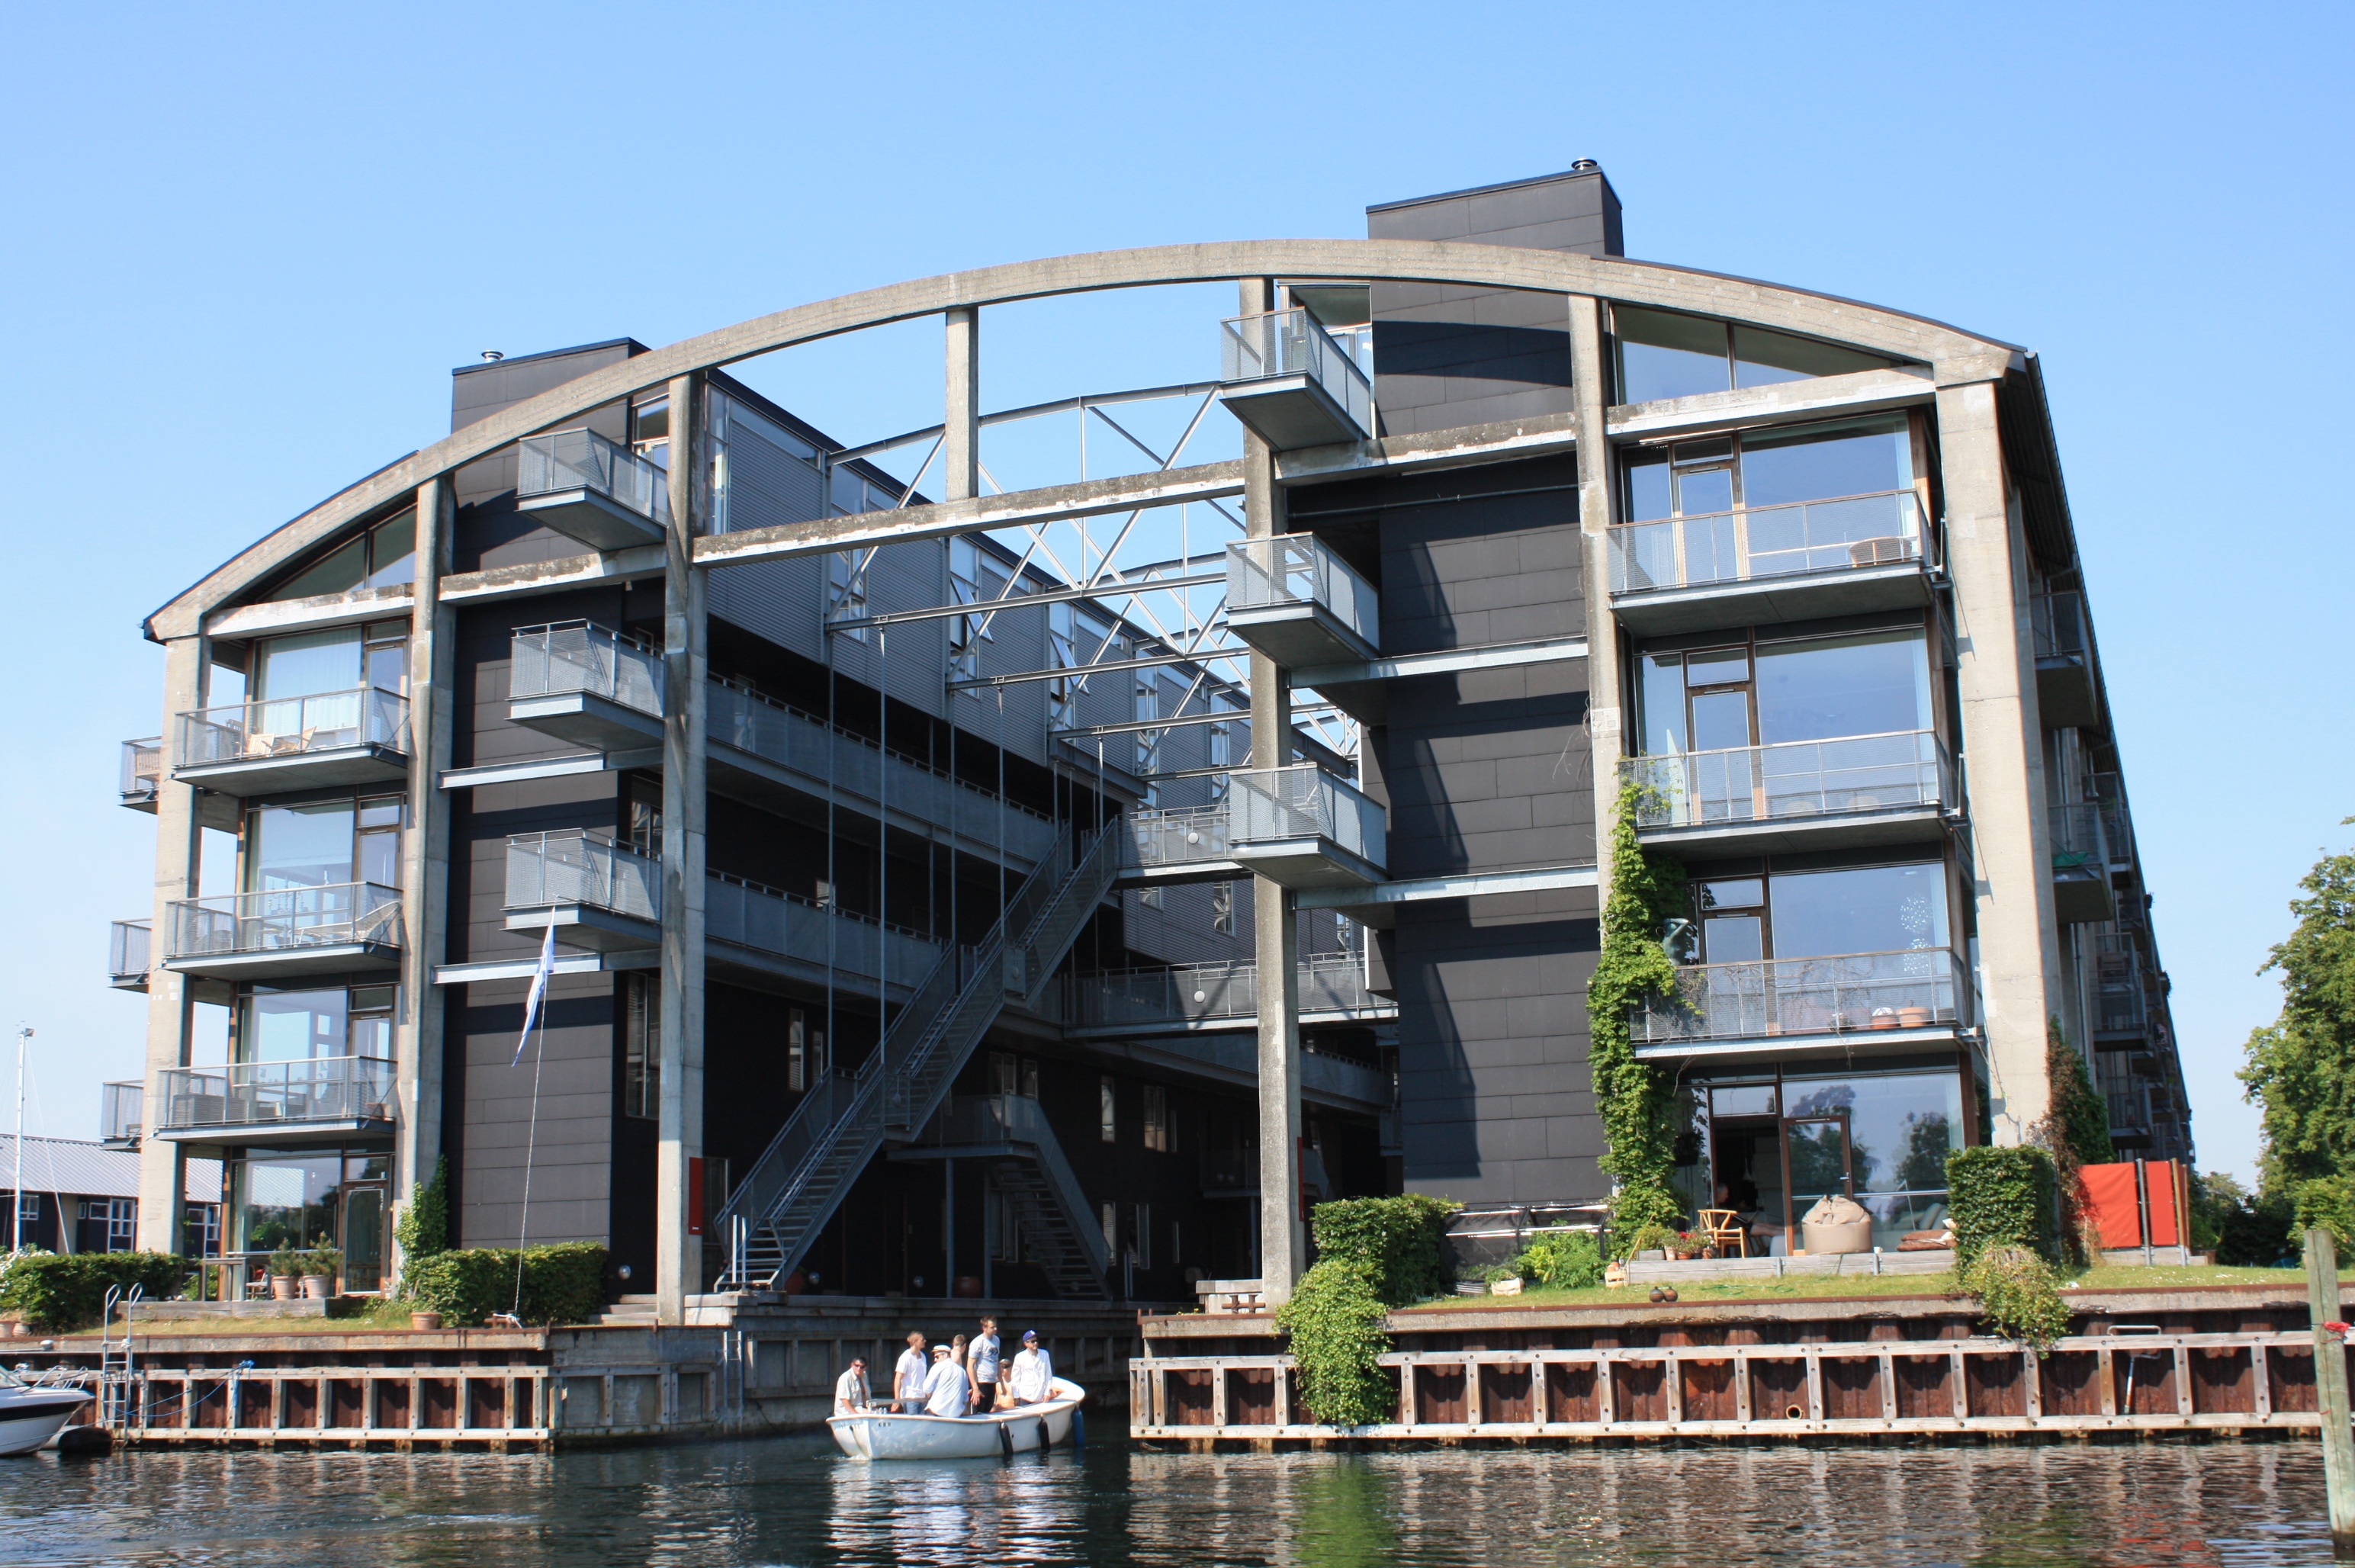
architecture, bridge, boot, landmark, facade, residence, tower block, blue sky, denmark, copenhagen, channel, estate, scandinavia, condominium, boat tour, residential area